Darmstadt Nord station

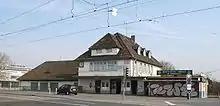
Western side

The lines towards Darmstadt Central Station ("Hauptbahnhof") and Frankfurt and towards Babenhausen and Reinheim meet in the station. In addition, a freight link, which is about seven kilometres long, runs from Stockschneise junction (towards Weiterstadt) to Darmstadt-Kranichstein with connections towards Darmstadt Central Station and towards Arheiligen and Frankfurt.